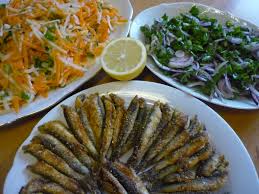
Yemek: hamsi